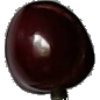
Label: cherry